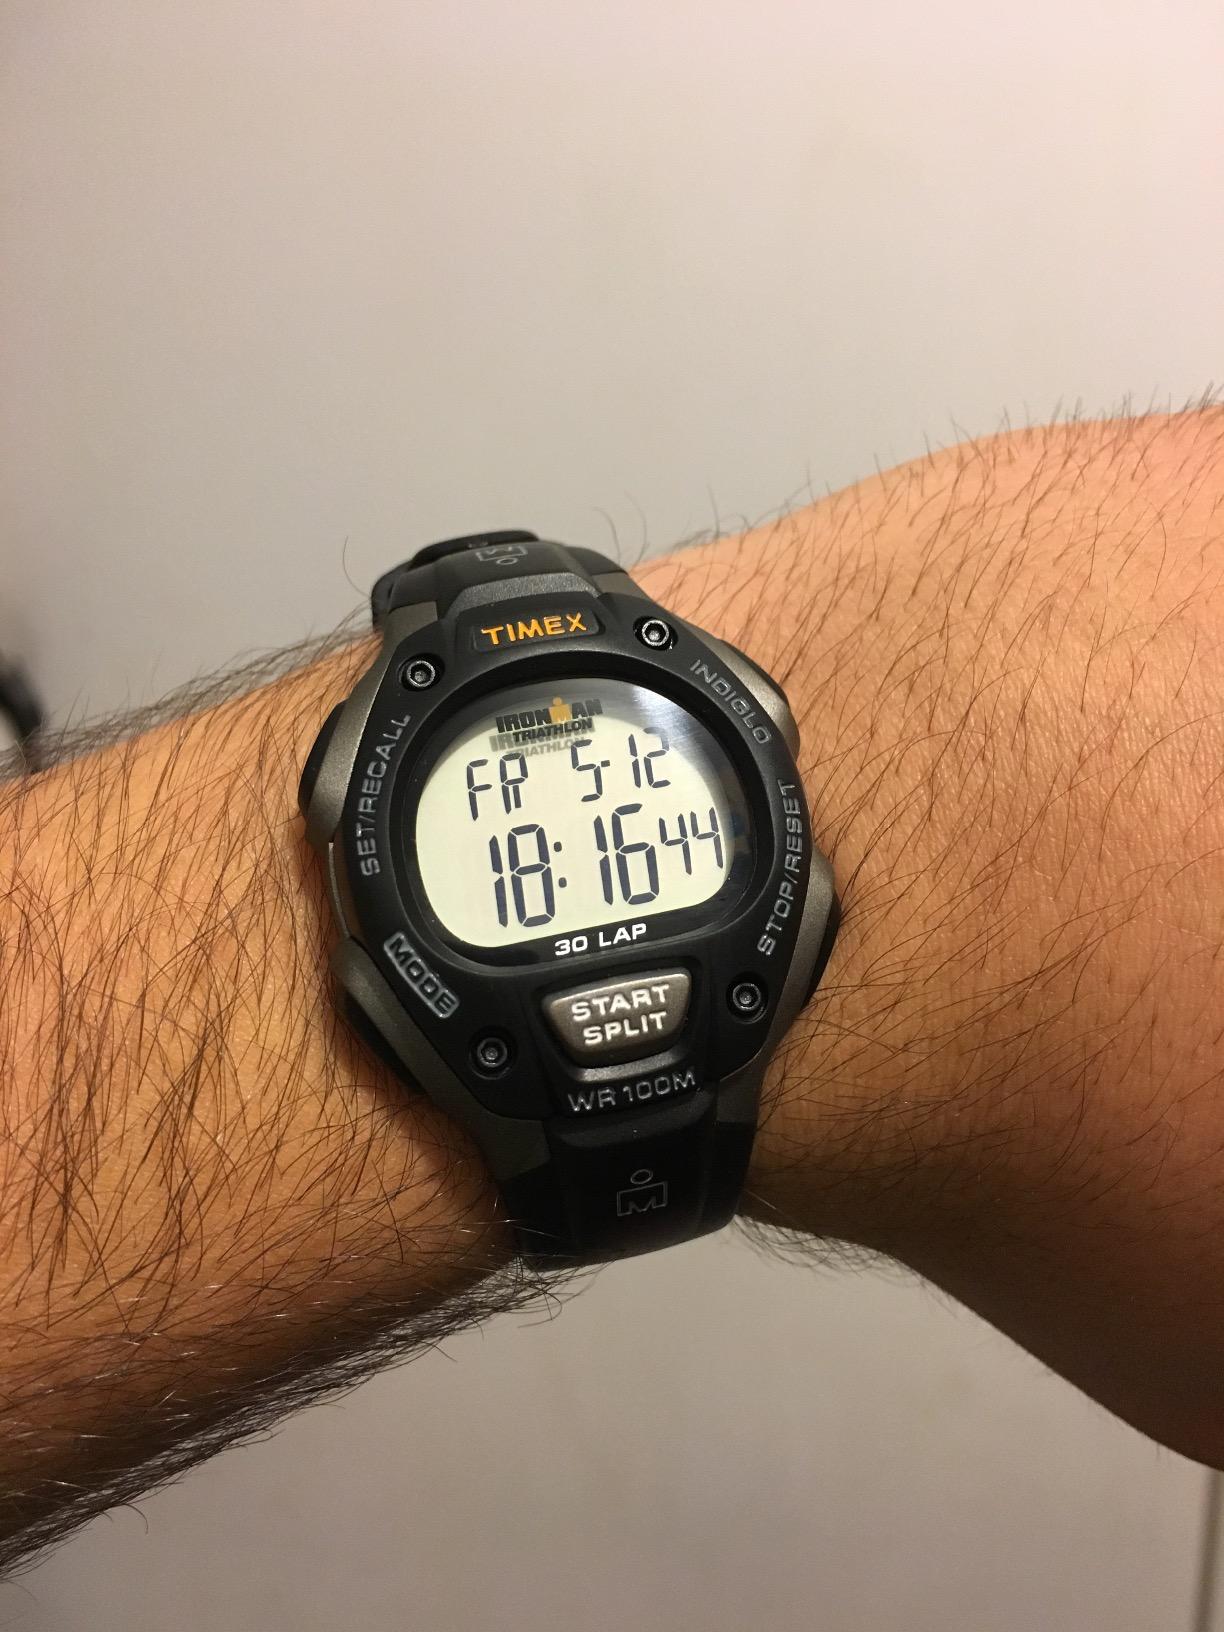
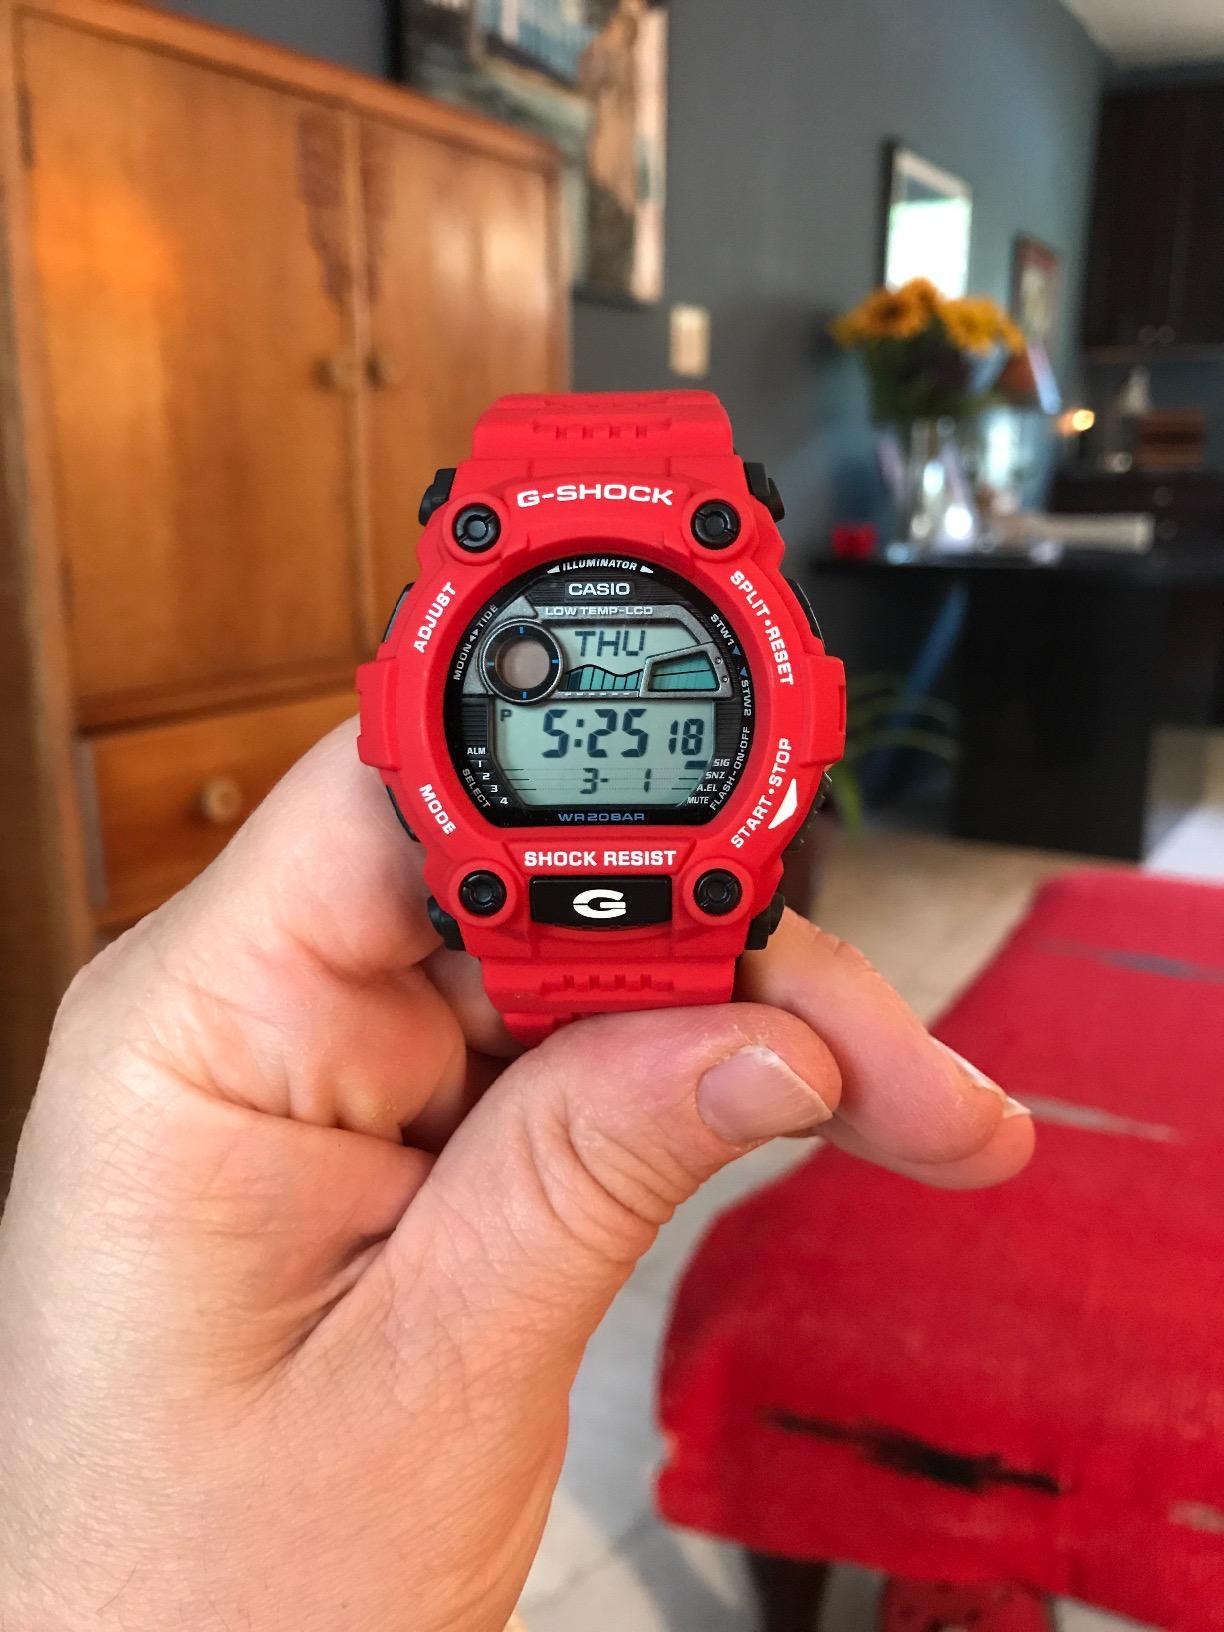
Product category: accessories_watch
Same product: no